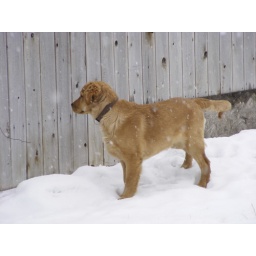
Our Golden pup listening for the noisy neighbor dogs at the fence while taking a romp in the snow.